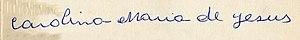
Carolina Maria de Jesus était une écrivain brésilienne, connue pour son livre Le dépotoir: le journal intime de Carolina Maria de Jesus publié en 1960.